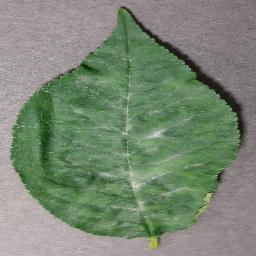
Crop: cherry
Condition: (including_sour)_powdery_mildew